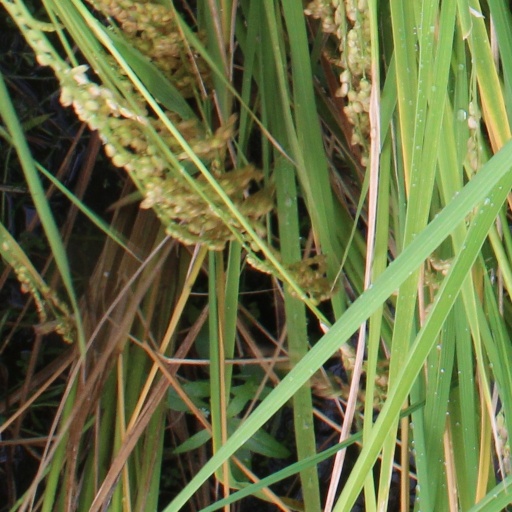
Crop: rice